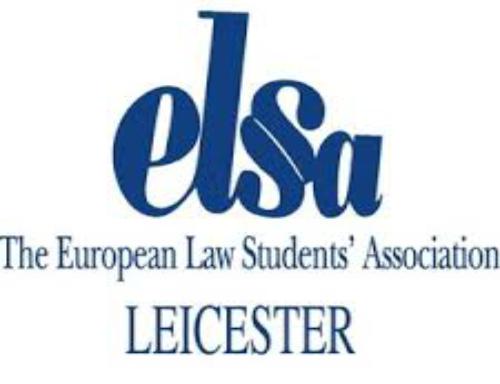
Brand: Elsa
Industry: Others